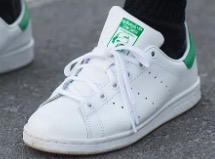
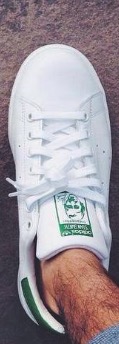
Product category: misc
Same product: yes